Ambrose Bellot

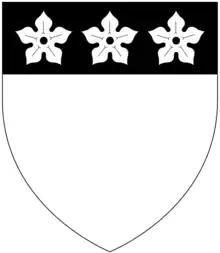
Arms of Bellot: "Argent, on a chief sable three cinquefoils of the field"

Ambrose Bellot (c. 1561 – 1637), of Downton in Devon was a Member of Parliament for East Looe in Cornwall in 1597.